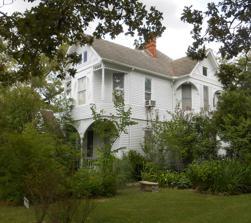
Building: Little House (Victoria, Texas)
Country: United States of America
Year built: 1896
Historic house in Texas, United States United States historic place Little House U.S. National Register of Historic Places Little House in 2014 Little House Show map of Texas Little House Show map of the United States Location 502 N. Victoria, Victoria, Texas Coordinates 28°48′15″N 97°0′31″W / 28.80417°N 97.00861°W / 28.80417; -97.00861 Area less than one acre Built 1896 ( 1896 ) Architectural style Late Victorian MPS Victoria MRA NRHP reference No. 86002551 Added to NRHP December 9, 1986 Little House is a historic house in Victoria, Texas , that was built circa 1896.  It was listed on the National Register of Historic Places in 1986. It was deemed to be an "exceptional local example of a Victorian-era residence".  Its Victorian features include asymmetrical massing and an octagonal turret on its second floor. It was listed on the National Register as part of a group of historic Victoria resources. The 2,880-square-foot (268 m 2 ) home was finished February 1896. Construction commenced after the death of Mr. John Little in 1895 and was the home of Henrietta Little and her daughters, Sarah, Margaret and Caroline. The home design was a George F. Barber model #33 of the Cottage Souvenir #2 book. The home design was modified to suit Mrs. Little and her girls. The home opened up into the foyer which boasted an elegant staircase, pocket doors leading to a study complete with fireplace, a dining room with a bay window and the sitting room adjacent the kitchen. The kitchen had a second set of stairs that opened into a small hallway upstairs connecting to two of the bedrooms and a serving room. The crowning feature of the home’s design was the round picture window in the main bedroom that overlooked Victoria Street. During the home’s 125 years, the building was moderately renovated with a porch being enclosed to use as a closet and the home’s original roof covered with slate tiles. The home remained in the Little family until Caroline’s death in 1953. The home was sold to Harry and Yetta Goltzman in 1953 and they lived in the home until the early 1960s when Oscar and Gladys Phillips purchased the home. The Phillips family lived in the home until their matriarch, Gladys, died in 2019.  The home was purchased in January 2022 and was demolished by the new owner shortly after taking possession of the home. See also National Register of Historic Places portal Texas portal National Register of Historic Places listings in Victoria County, Texas References